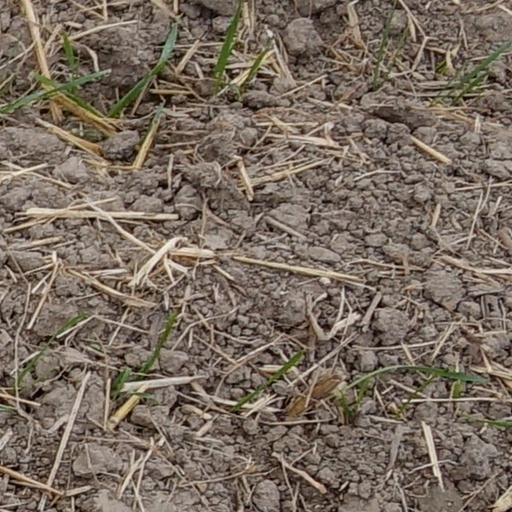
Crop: wheat